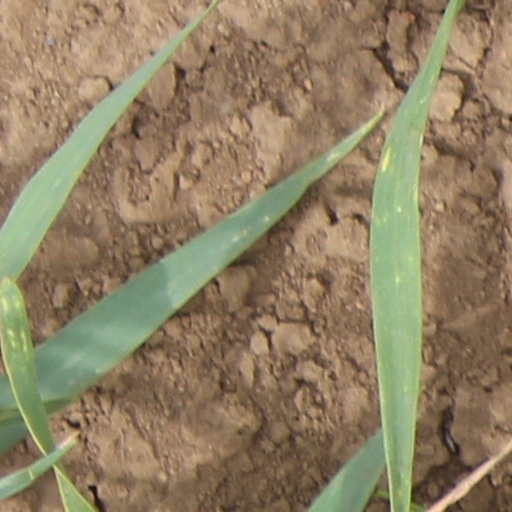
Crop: wheat